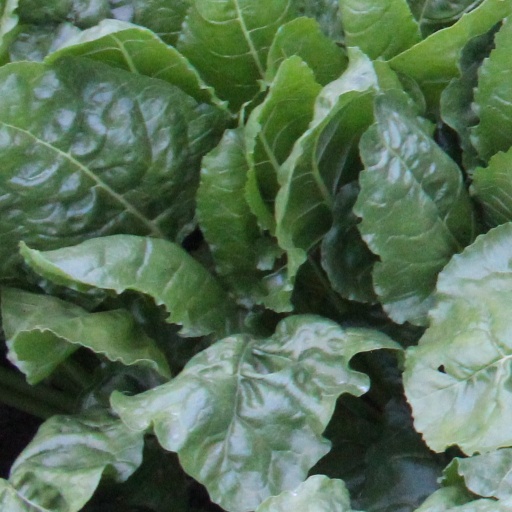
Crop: sugar beet